Canadian Jewish Congress

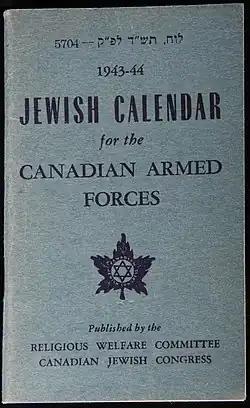
Jewish calendar for the Canadian Armed Forces in World War II, published by the Canadian Jewish Congress

The immediate predecessor to the CJC was formed in 1915 by the Montreal chapter of Poalei Zion, a working class Labour Zionist organization. They were soon joined by thirteen other organizations, mostly other chapters of Poalei Zion and the Arbeiter Ring, in forming the Canadian Jewish Alliance. The organization, composed of elected officials, set out to represent all of Canadian Jewry on its major political, national and international affairs. It also aimed to respond to problems arising from the First World War, specifically the oppression of Jews overseas, the immigration of Jewish refugees, and Britain's promises to create a Jewish state.